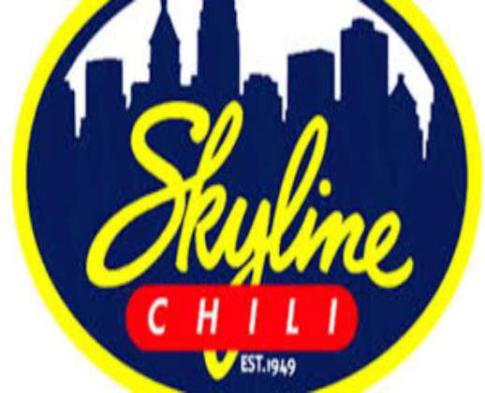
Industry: Food